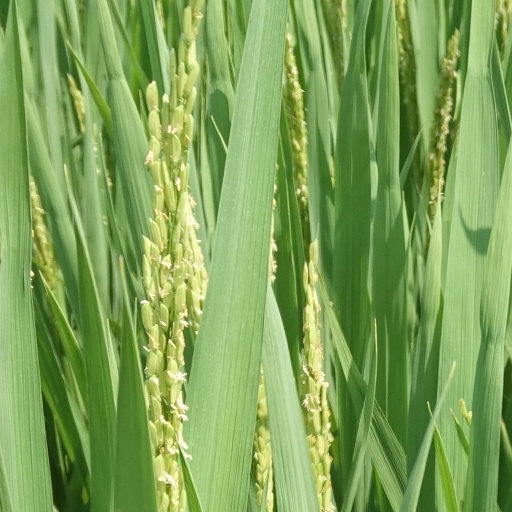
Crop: rice